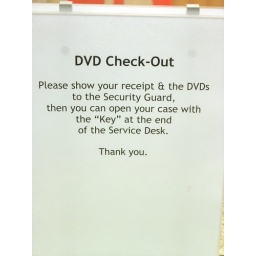
Standing sign in front of desk